International Society for Krishna Consciousness

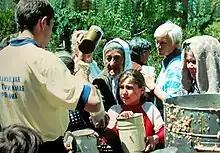
Member of Food for Life Russia giving food

Located in the Raman Reti area of Vrindavan, Uttar Pradesh, the Sri Krishna Balaram Mandir temple was built in the original village where the spiritual figures Krishna and Balarama are said to have resided in the Vedic period of Indian history. It is built in close proximity to other holy sites such as the village of Gokul, Govardhana Hill, the Mathura palace, and various holy lakes. As a result, ISKCON Vrindavan is a common pilgrimage site for followers of the Krishna Conscious movement. The complex is home to a guesthouse, a museum, gift shops, a restaurant, a bakery, a broadcast studio as well as a marble temple hall. The temple is also affiliated with the Vrindavan Institute of Higher Education.